Galt & Bro.

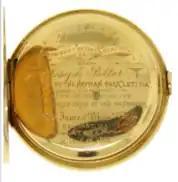
An 18 karat gold pocket watch presented to Joseph Haydn Potter by the President of the United States Chester A. Arthur.

The American Civil War began when Confederate troops opened fire on Fort Sumter in Charleston, South Carolina, on April 13, 1861. On that day, while working on President Lincoln's pocket watch, Galt's watchmaker, Jonathan Dillon, heard that another war had begun, and the first shots had been fired. He quickly recited a prayer and secretly inscribed the inside of Lincoln's watch with the following lines: “Jonathan Dillon April 13-1861 Fort Sumpter [sic] was attacked by the rebels on the above date J Dillon" and also "April 13-1861 Washington thank God we have a government Jonth Dillon” This watch never left Lincoln's jacket pocket throughout his lifetime.